Meo di Siena

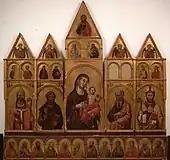
Polyptych signed by Meo di Guido, from the high altar of the Abbazia di Santa Maria di Valdiponte, Montelabate, outside Perugia

Mèo da Siena (active 1310–1333) was an Italian painter active in Umbria in a late-Gothic style.